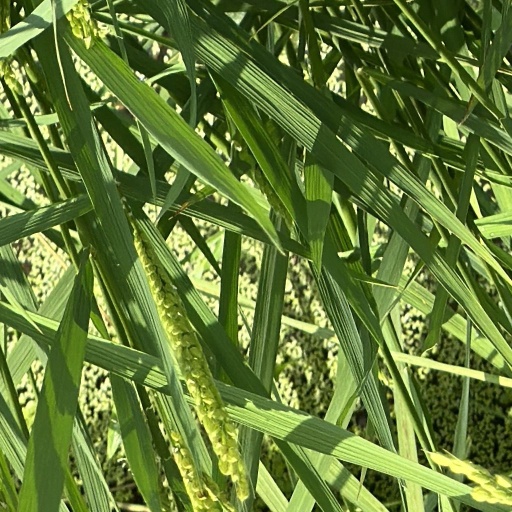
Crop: rice